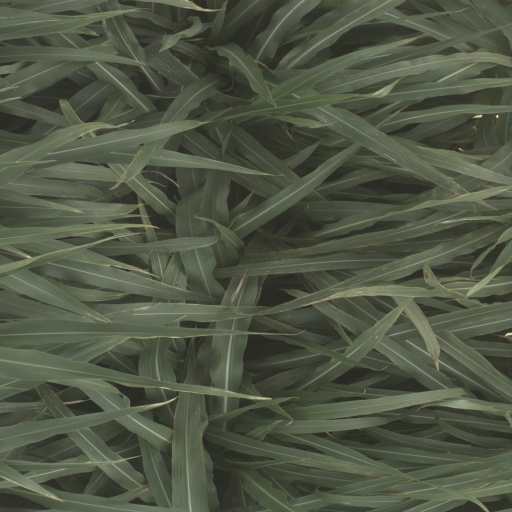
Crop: sorghum